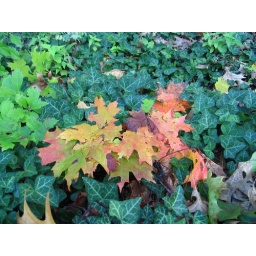
on a stone wall near our house